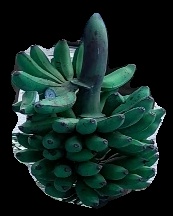
Variety: rasbale
Grade: grade3